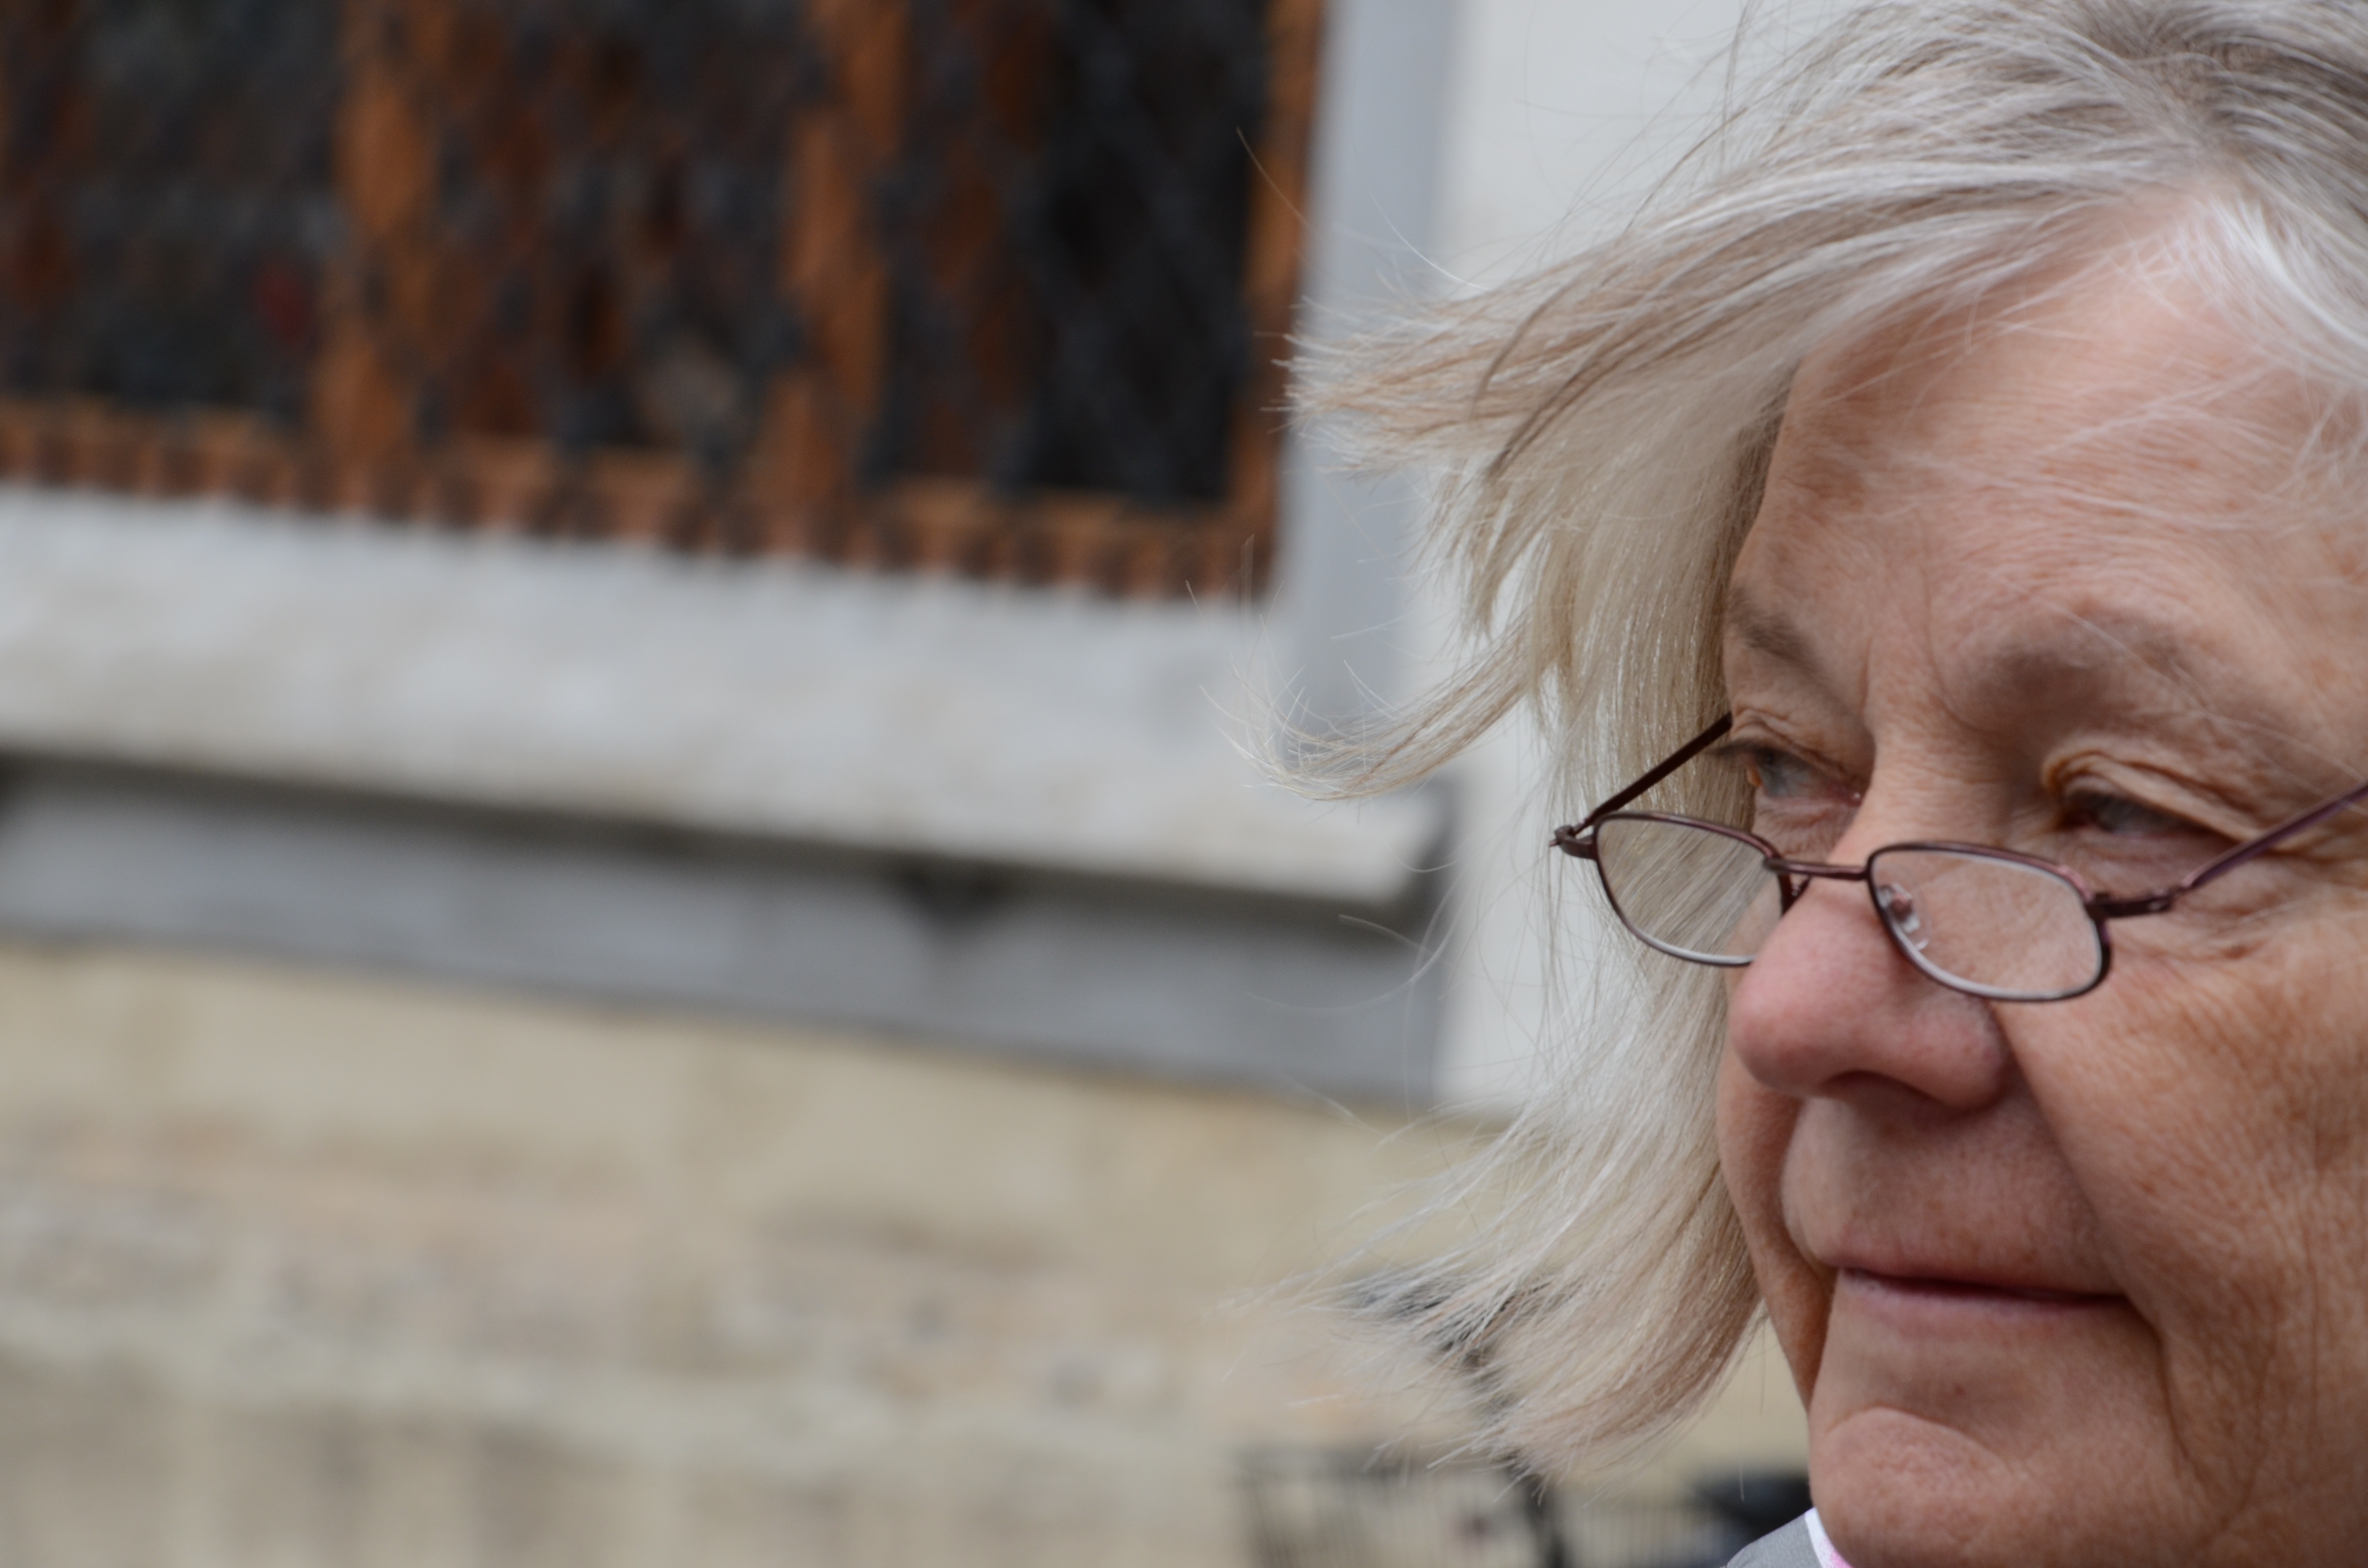
hand, person, girl, woman, hair, white, portrait, spring, color, facial expression, smile, close up, face, sunglasses, eye, glasses, head, skin, blond, fold, emotion, grey hair, seniorin, portrait photography, vision care